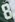
Number: 8